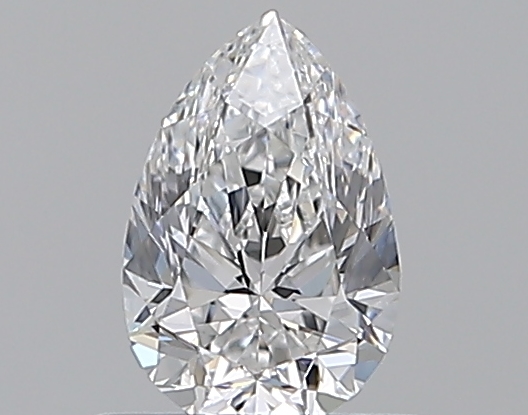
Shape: pear
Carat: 0.5
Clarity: VS2
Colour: E
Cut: VG
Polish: EX
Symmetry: VG
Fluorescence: F
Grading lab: GIA
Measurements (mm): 6.53 x 4.31 x 2.83